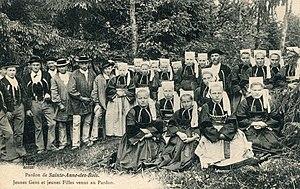
Jeunes gens et jeunes filles venus au pardon de Sainte-Anne des Bois en Berné (carte postale ancienne)
Berné [bɛʁne] est une commune française située dans le département du Morbihan en région Bretagne.